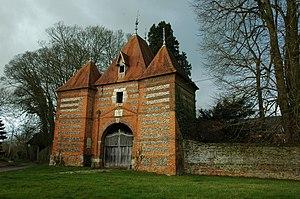
Cet article recense les monuments historiques de l'arrondissement de Dieppe, dans le département de la Seine-Maritime, en France.